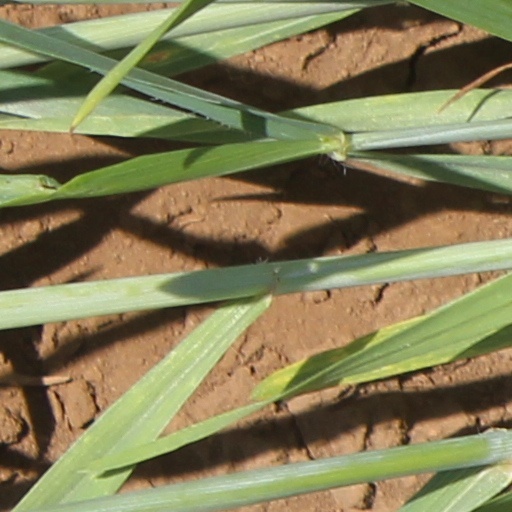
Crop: wheat